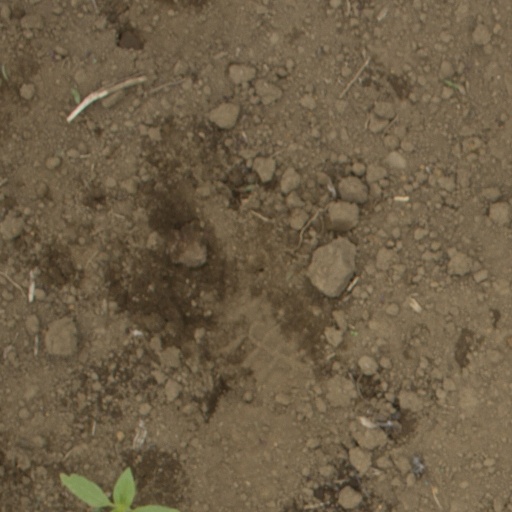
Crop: Jerusalem artichoke